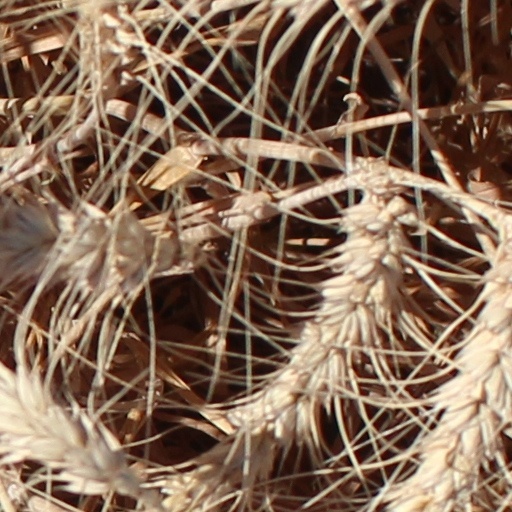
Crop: wheat